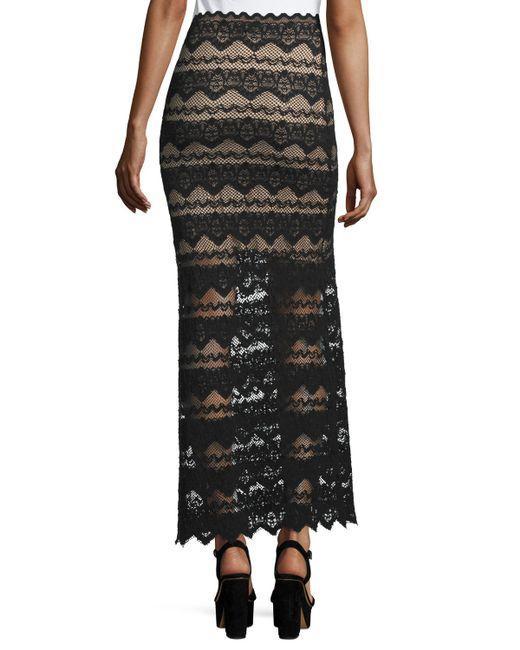
Langer Rock aus schwarzer Spitze mit hoher Taille für Damen